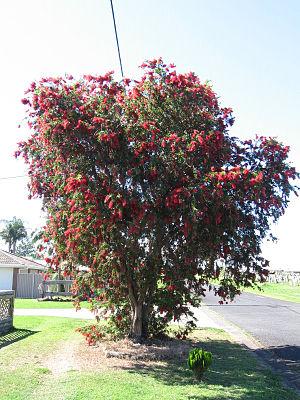
Callistemon viminalis également connu sous le nom de Callistemon pleureur est un arbuste ou un petit arbre de la famille des Myrtaceae. Il est originaire des États de la Nouvelle-Galles du Sud et du Queensland en Australie, où il pousse souvent le long des cours d'eau.